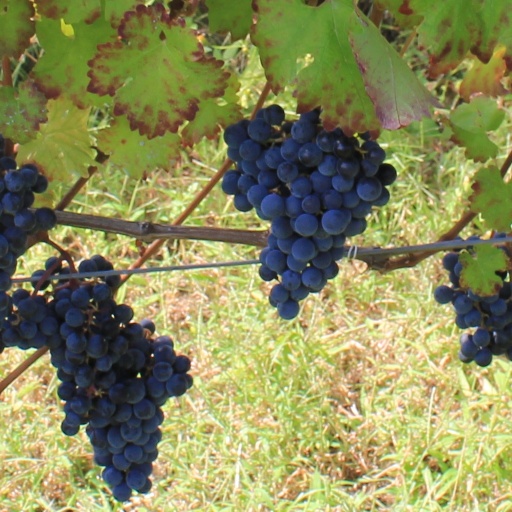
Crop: grape